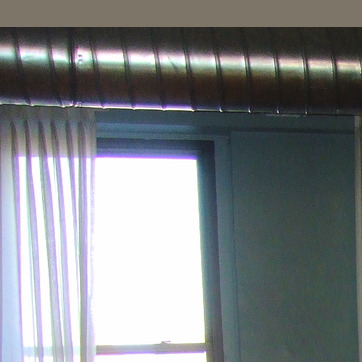
Material: glass